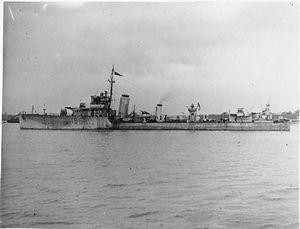
La classe V et W est un amalgame de six classes différentes construites pour la Royal Navy dans le cadre du programme d’urgence de la guerre pendant la Première Guerre mondiale. Commandées à 107 exemplaires, seulement 67 seront mis en service, la capitulation allemande entraînant l’annulation de la construction de quarante unités.